Saint Bibiana

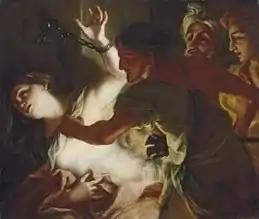
"Martyrdom of Saint Bibiana" by Legnanino

An alternate account says that in the year 363, Emperor Julian made Apronianus Governor of Rome. Bibiana suffered in the persecution started by him. She was the daughter of Christians, Flavian, a Roman knight, and Dafrosa, his wife. Flavian was tortured and sent into exile, where he died of his wounds. Dafrosa was beheaded, and their two daughters, Bibiana and Demetria, were stripped of their possessions and left to suffer poverty. However, they remained in their house, spending their time in fasting and prayer. Apronianus, seeing that hunger and want had no effect upon them, summoned them. Demetria, after confessing her faith, fell dead at the feet of the tyrant. Bibiana was reserved for greater sufferings. She was placed in the hands of a wicked woman called Rufina, who in vain endeavored to seduce her. She used blows as well as persuasion, but the Christian virgin remained faithful. Enraged at the constancy of this saintly virgin, Apronianus ordered her to be tied to a pillar and beaten with scourges, laden with lead plummets, until she died. The saint endured the torments with joy, and died under the blows inflicted by the hands of the executioner. Her body was then put in the open air to be torn apart by wild animals, yet none would touch it. After two days she was buried.